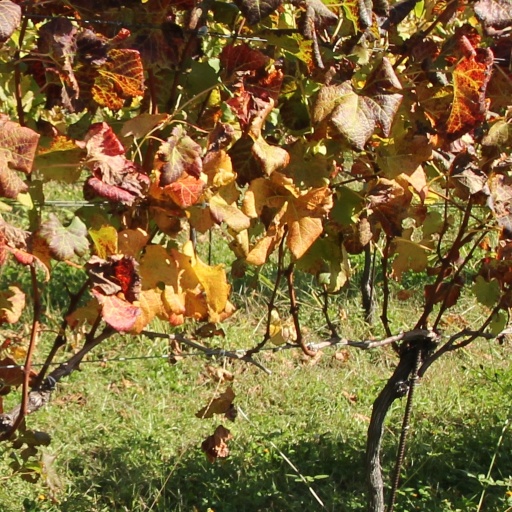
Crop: grape